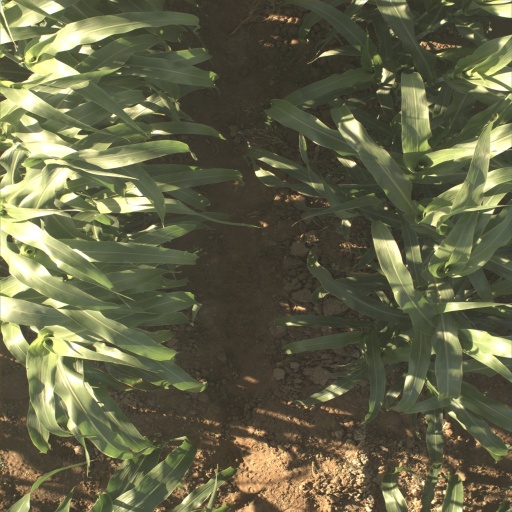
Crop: sorghum